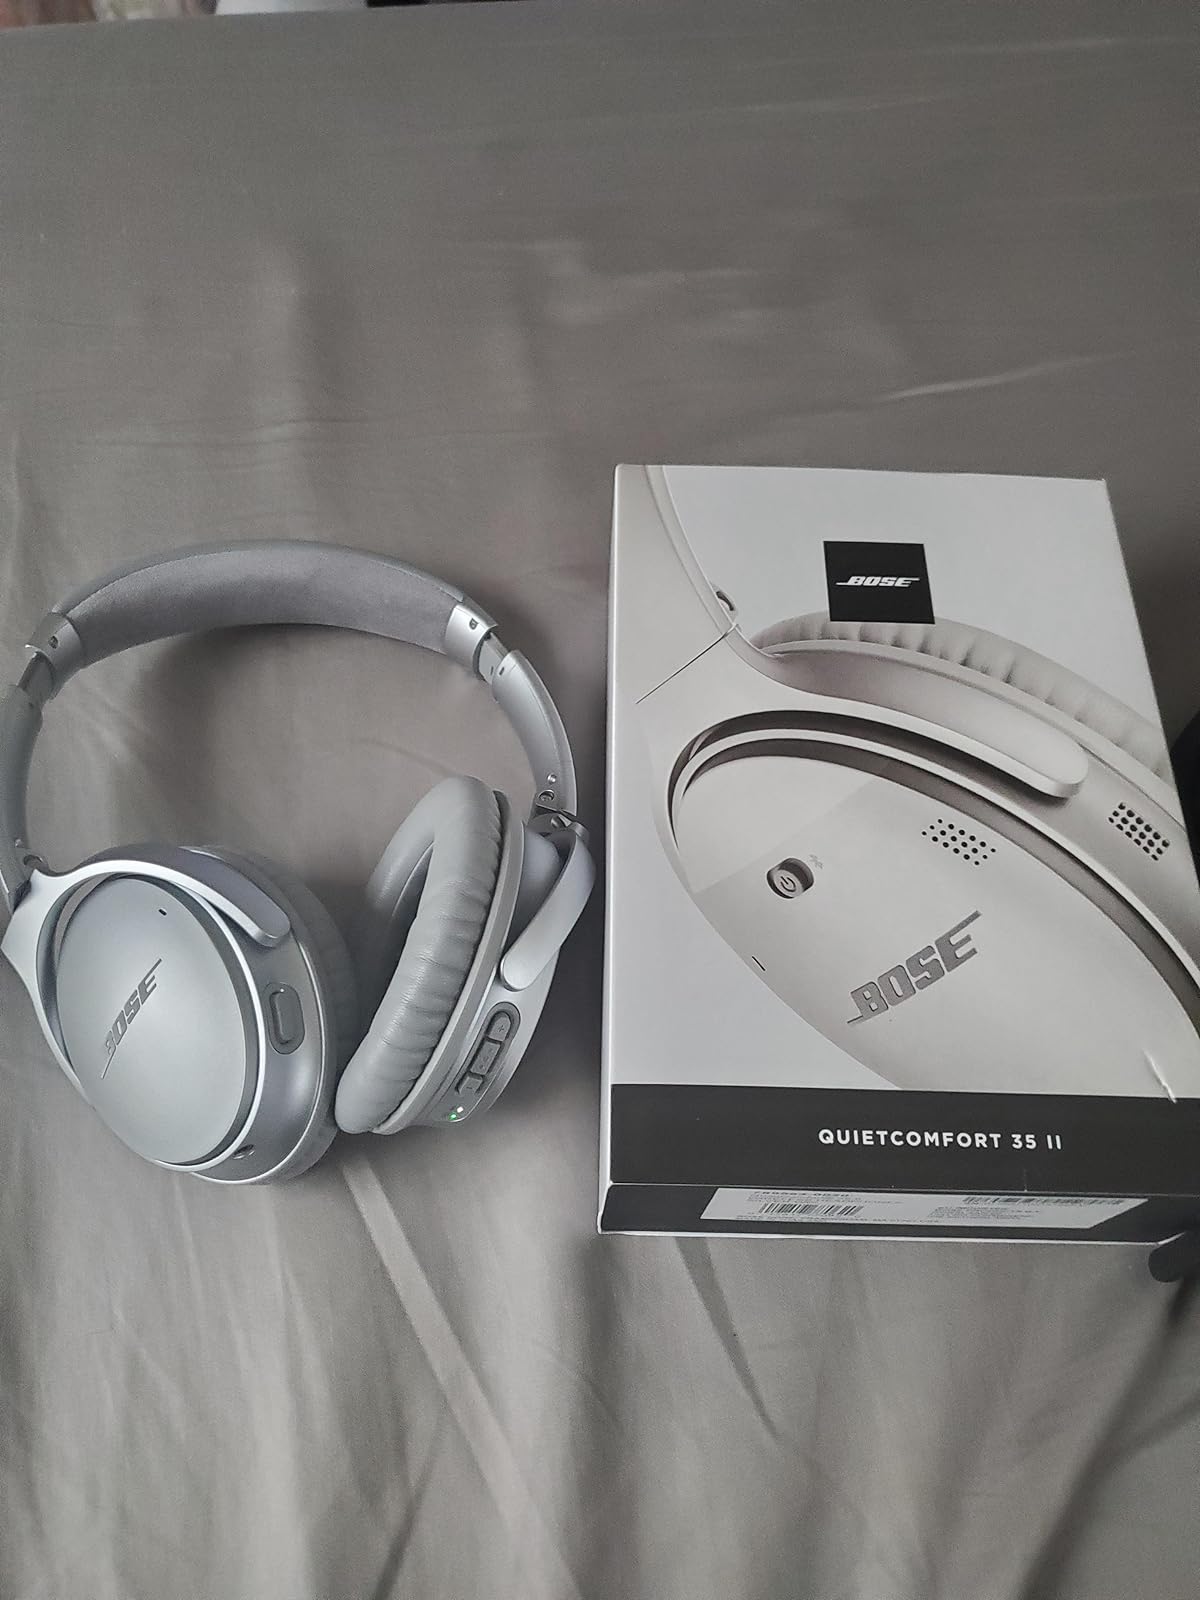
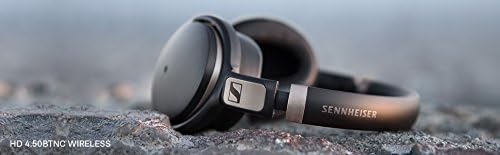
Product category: headphones
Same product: no